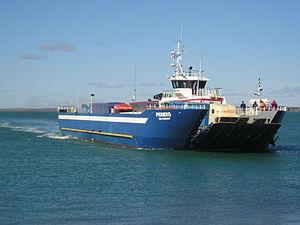
Un ferry, ferry-boat, transbordeur, traversier est un bateau ayant pour fonction principale de transporter des véhicules routiers ou ferroviaires avec leur chargement et leurs passagers dans des traversées maritimes.